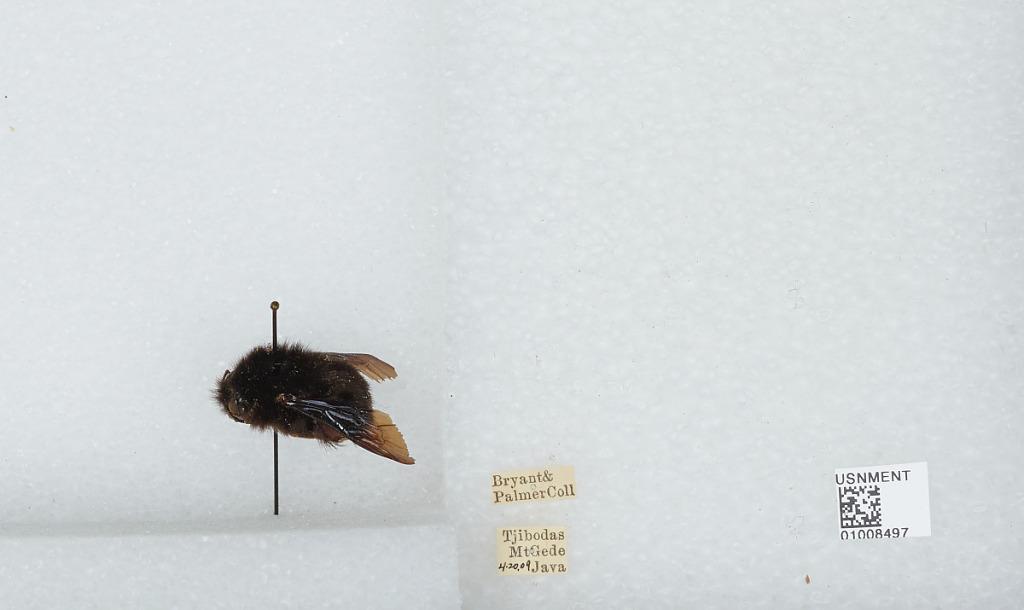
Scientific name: Bombus (Tricornibombus) atripes Smith
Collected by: Bryant & Palmer
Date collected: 1909-4-20
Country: Indonesia
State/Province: West Java
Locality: Tjibodas Mount Gede